Museum Fodor

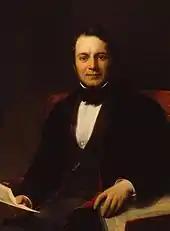
"Portrait of Carel Joseph Fodor" (1848) by Jan Willem Pieneman

The monumental building on the Keizersgracht canal has a history going back to Carel Joseph Fodor (1801–1860), who worked in the coal trading business. Carel Fodor first bought the Keizersgracht 611. Later he also bought the adjacent warehouse and residential house.